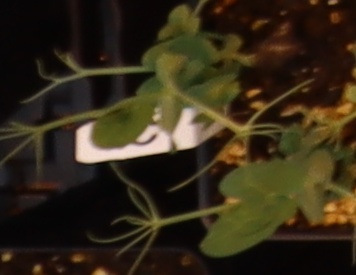
Label: Field Pea